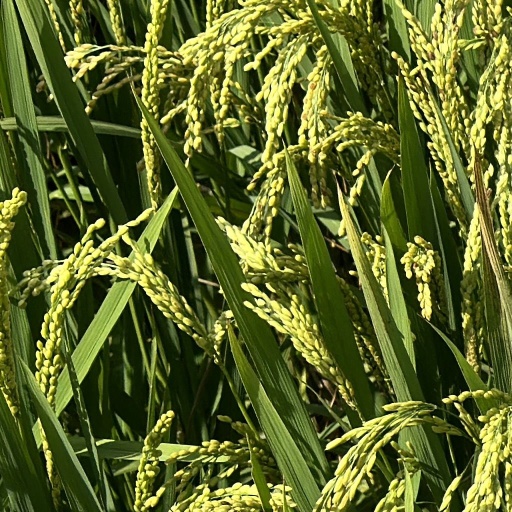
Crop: rice